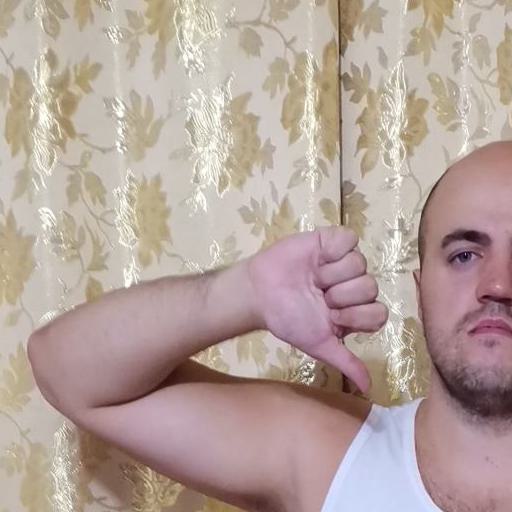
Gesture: dislike